The Ferryman (2007 film)

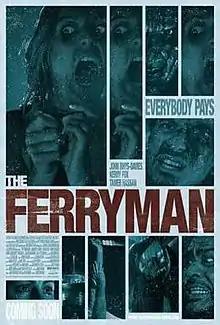
Theatrical poster

The Ferryman is a 2007 New Zealand horror film directed by Chris Graham and starring British actor John Rhys-Davies and New Zealand actress Amber Sainsbury.